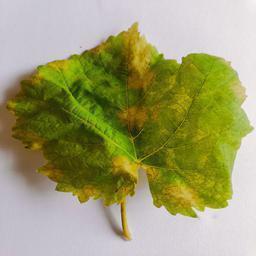
Label: Downy Mildew